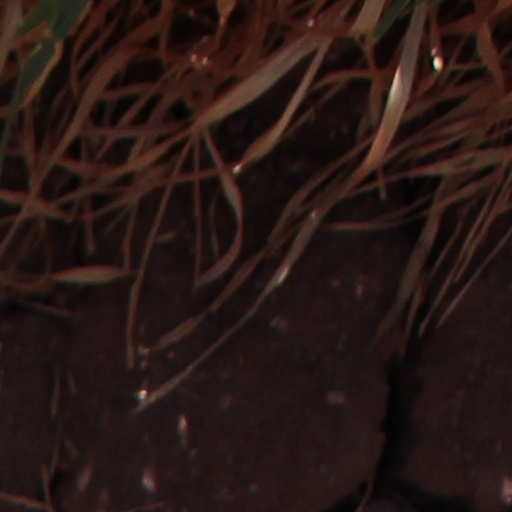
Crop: wheat